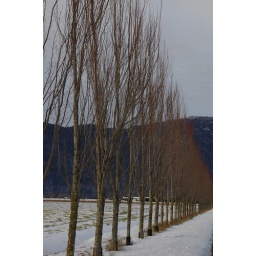
Naked trees all in a row along a field